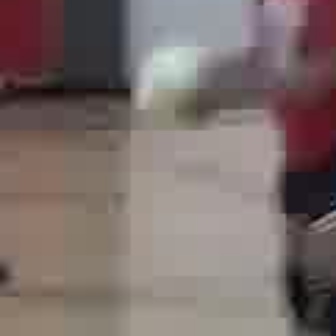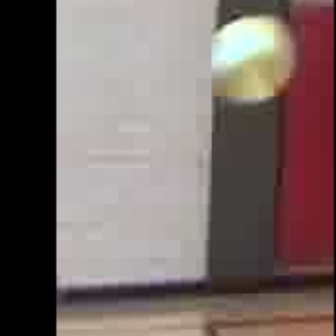
  Please identify the target specified by the bounding box [133,42,219,128] in the first image and locate it in the second image. Return the coordinates in [x_min,y_min,x_max,y_max] format.
Answer: [204,9,291,96]